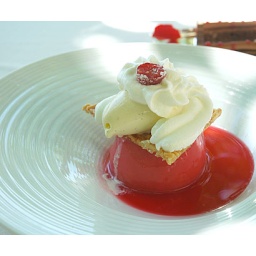
Peach poached in rose water with vanilla ice cream